Railway slide fence

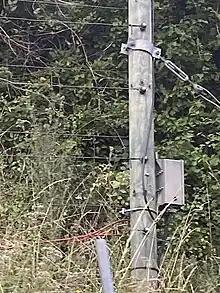
On approach to Aix-les-Bains on banks of Lac du Bourget

Used extensively throughout French Alps, where passenger trains routinely travel at speeds in excess of 200kph through areas prone to rock slides. In many locations, structures have been installed as a roof over the tracks to allow rock falls to occur without effect, but in many others these fences are in use.